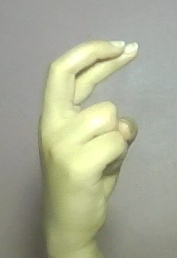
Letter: zay